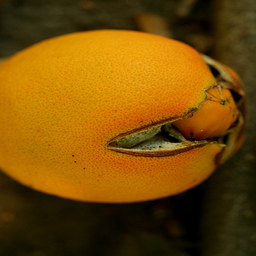
Label: peels